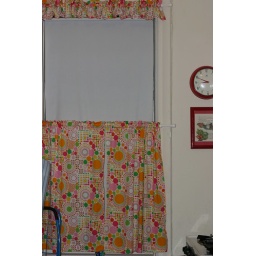
kitchen with curtains by Thuy